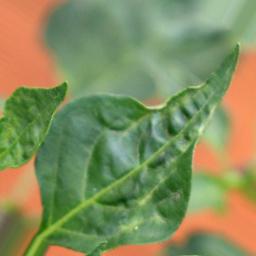
Label: mites_and_trips